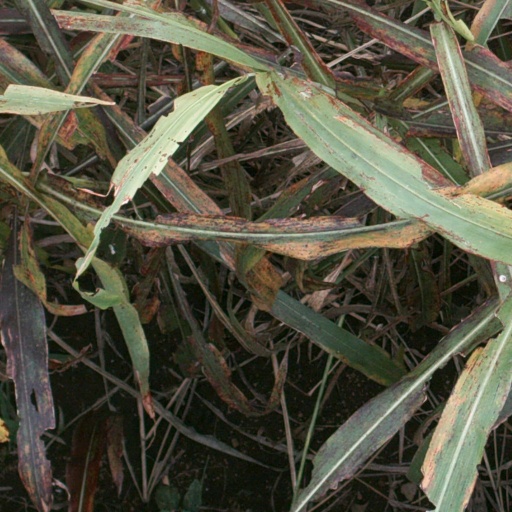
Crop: sorghum